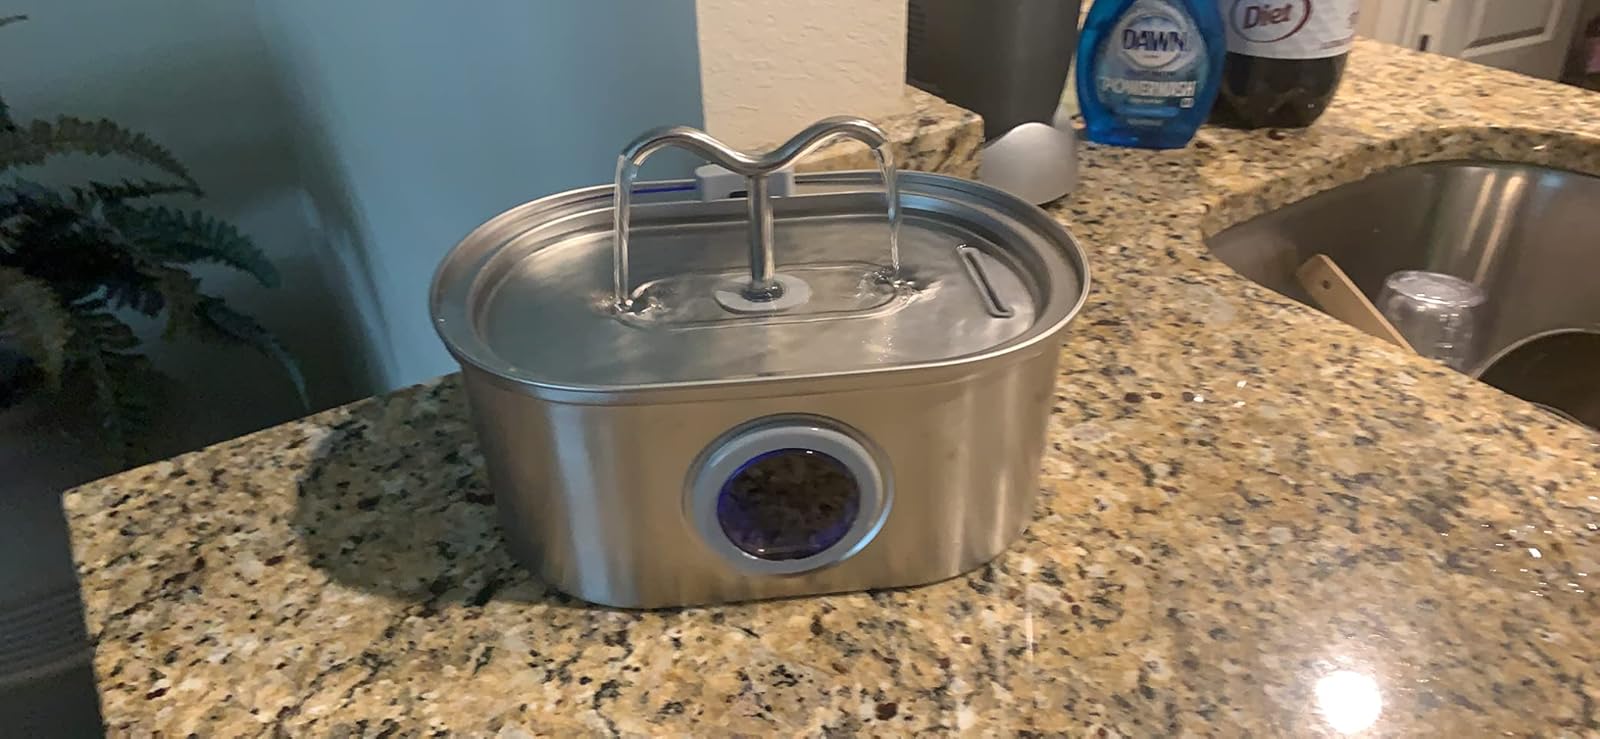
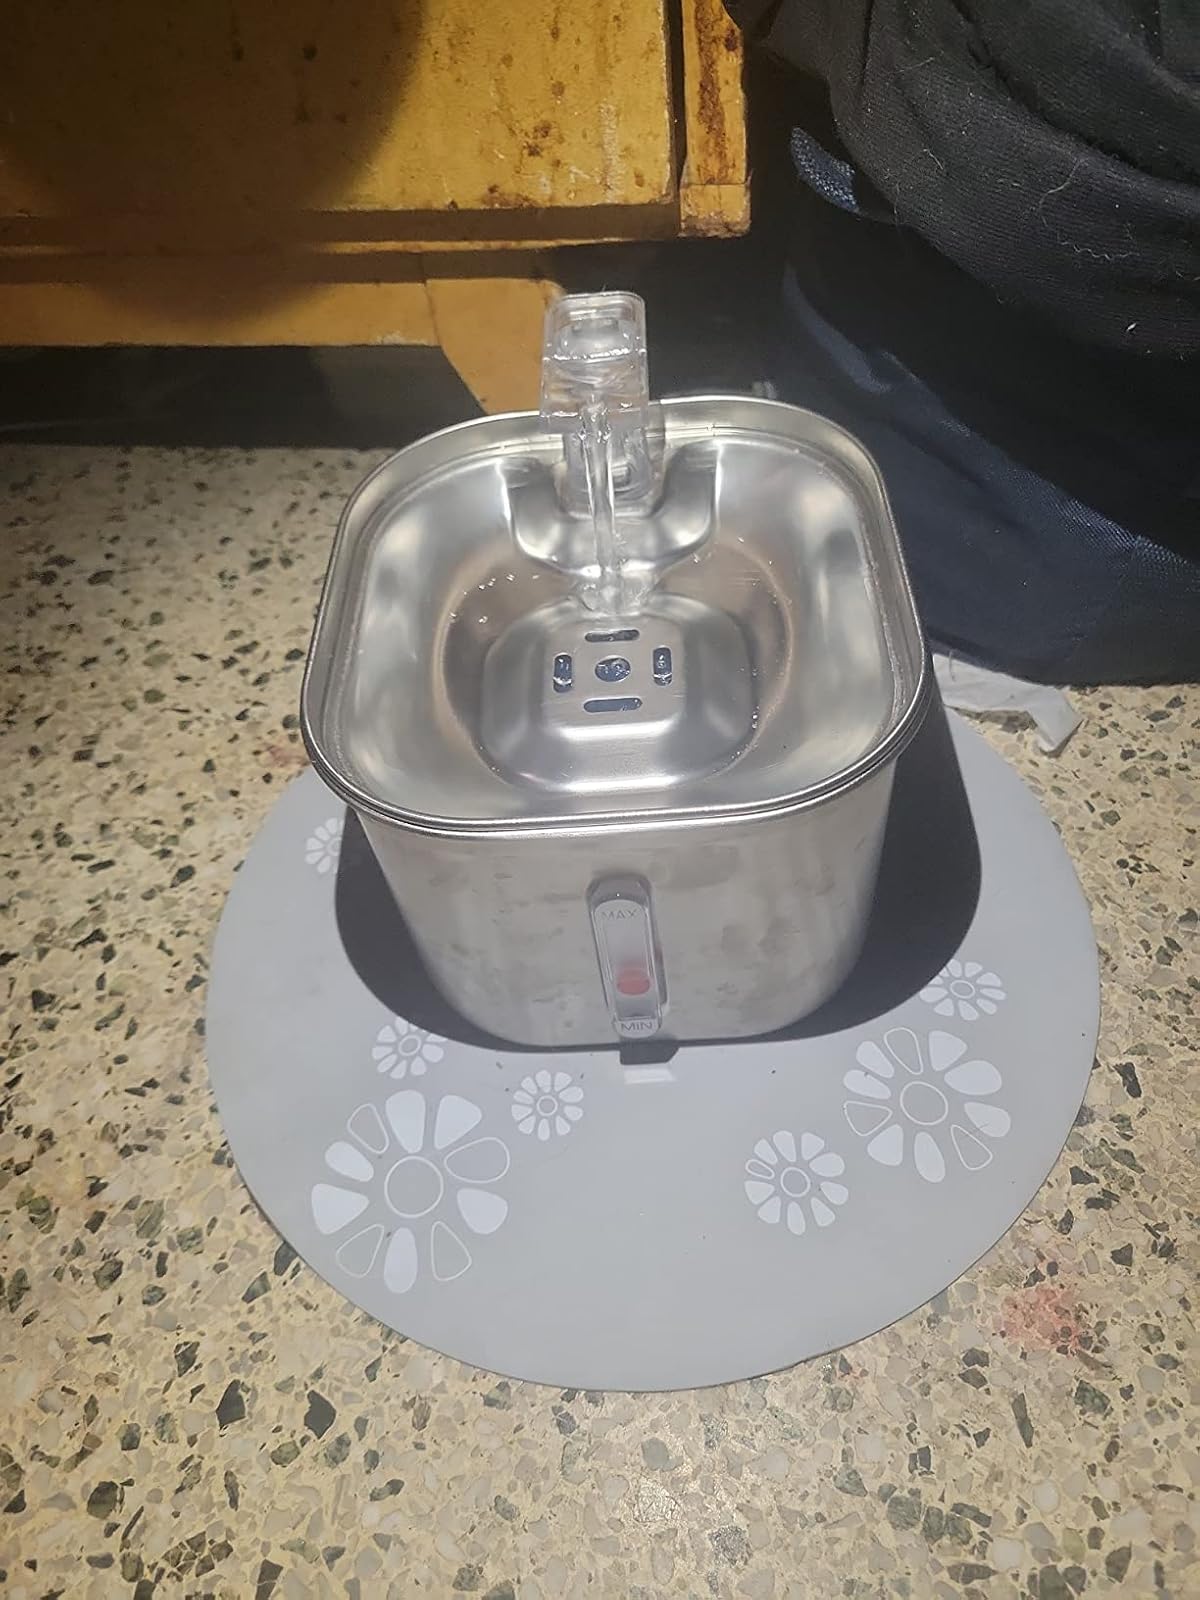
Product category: items_bowl
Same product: no